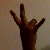
The image shows a hand gesture representing the number 7 in Indian Sign Language.